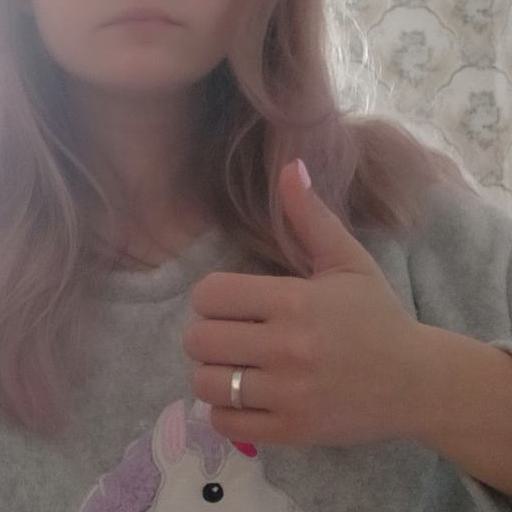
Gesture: like